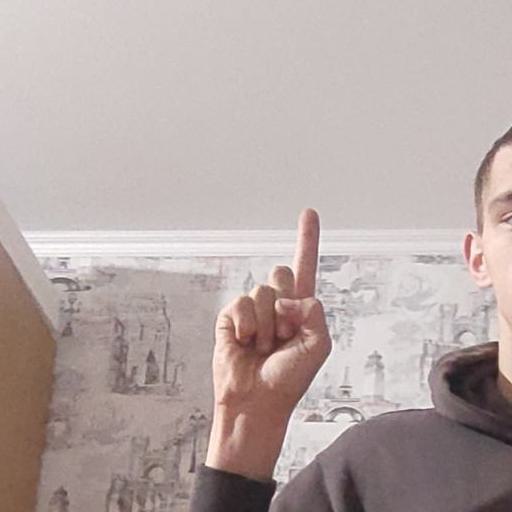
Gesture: one